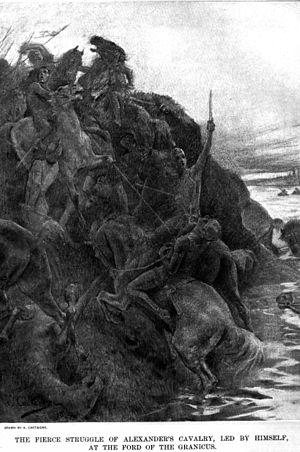
14 janvier : Darius III est proclamé pharaon d’Égypte après la reconquête du pays qui a mobilisé le gros de ses forces.